Johan Ludvig Runeberg

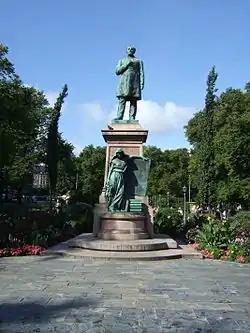
Statue of Johan Ludvig Runeberg on Esplanadi in Helsinki, Finland

Runeberg was born into a Swedish-speaking family in Jakobstad, Finland, on the shores of the Gulf of Bothnia. His parents were sea captain Lorentz Ulrik Runeberg (1772–1828) and Anna Maria Malm (1782–1834). His paternal grandfather Ludvig had moved to Finland from Sweden, and Anna Maria Malm was born to a merchant family from Jakobstad, which probably also had their roots in Sweden.